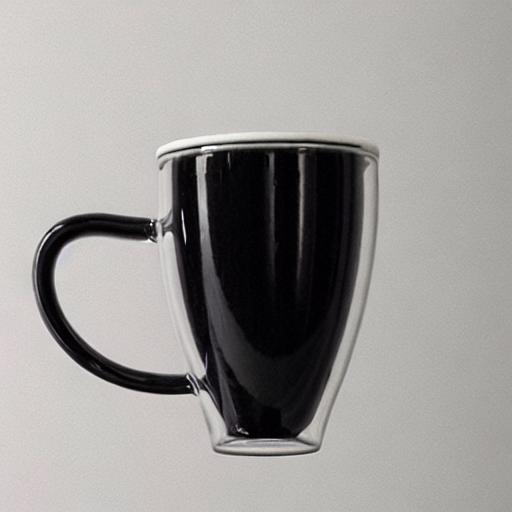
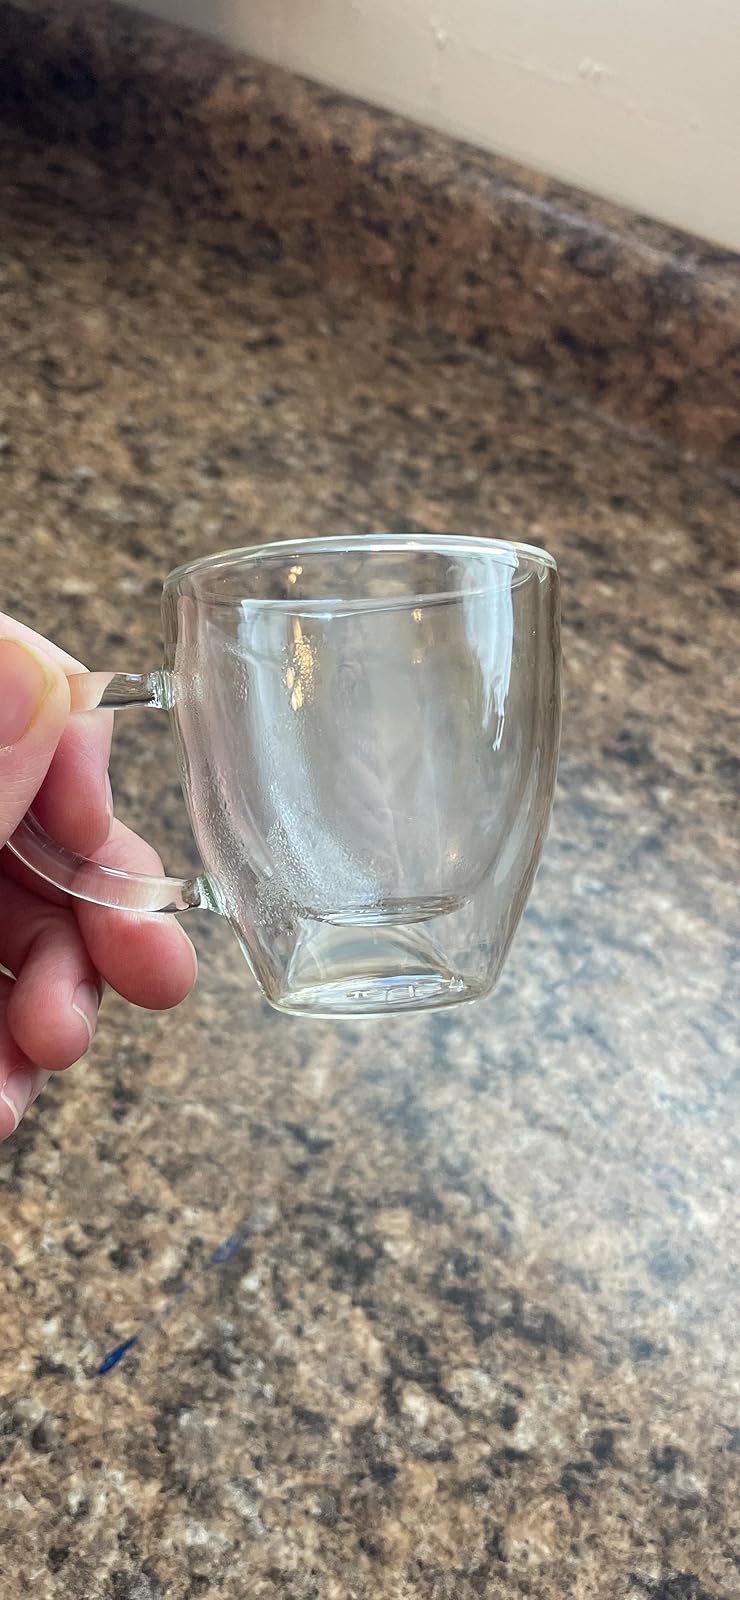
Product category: items_mug
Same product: no